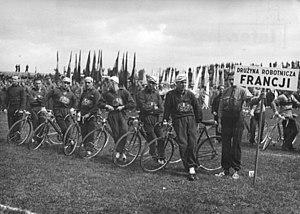
La Course de la Paix est une épreuve cycliste à étapes, créée en 1948. Organisée par les quotidiens des partis communistes polonais Trybuna Ludu et tchécoslovaque Rudé Právo, la course se dispute jusqu'en 1951 entre Varsovie et Prague. En 1952, le journal Neues Deutschland, organe du Parti socialiste unifié d'Allemagne se joint à l'organisation. Désormais, la Course de la Paix alterne ses départs et ses arrivées entre les trois capitales, Berlin, Prague et Varsovie. Cette organisation dure jusqu'en 1984. En 1985 et 1986, les soviétiques sont associés à l'organisation de la course : le quotidien la Pravda devient coorganisateur et les départs sont donnés de Moscou puis de Kiev. Elle reprend en 1987 son parcours traditionnel, entre Berlin, Prague et Varsovie, et célèbre son 40ᵉ anniversaire en réunissant au départ de Berlin 156 coureurs répartis en 26 équipes venues de 3 continents. C'est son apogée. La première page du règlement de la Course de la Paix définit l'objectif de l'épreuve :
Le Grand Prix cycliste de L'Humanité était une compétition sportive organisée par le journal français L'Humanité et par l'organisation du sport travailliste, la Fédération sportive et gymnique du travail. Créé en 1927, sous la forme d'une classique routière d'une journée, il devient en 1937 une course par étapes sur 2 jours. La XIᵉ édition est disputée en 1939. Interrompue de 1940 à 1944, son organisation annuelle est reprise en 1945. Il est disputé sous des formes variables jusqu'en 1955. À partir de 1956 jusqu'à son antépénultième édition de course sur route, en 1977, c'est une épreuve par étapes, d'une durée de deux ou trois jours entre Rouen-Le Havre et Paris. Les deux dernières courses s'éloignent des terrains traditionnels normands et font itinéraire en Picardie puis en Champagne avant de s'achever comme chacune des éditions depuis 1927, en banlieue parisienne.